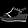
Label: Sandal